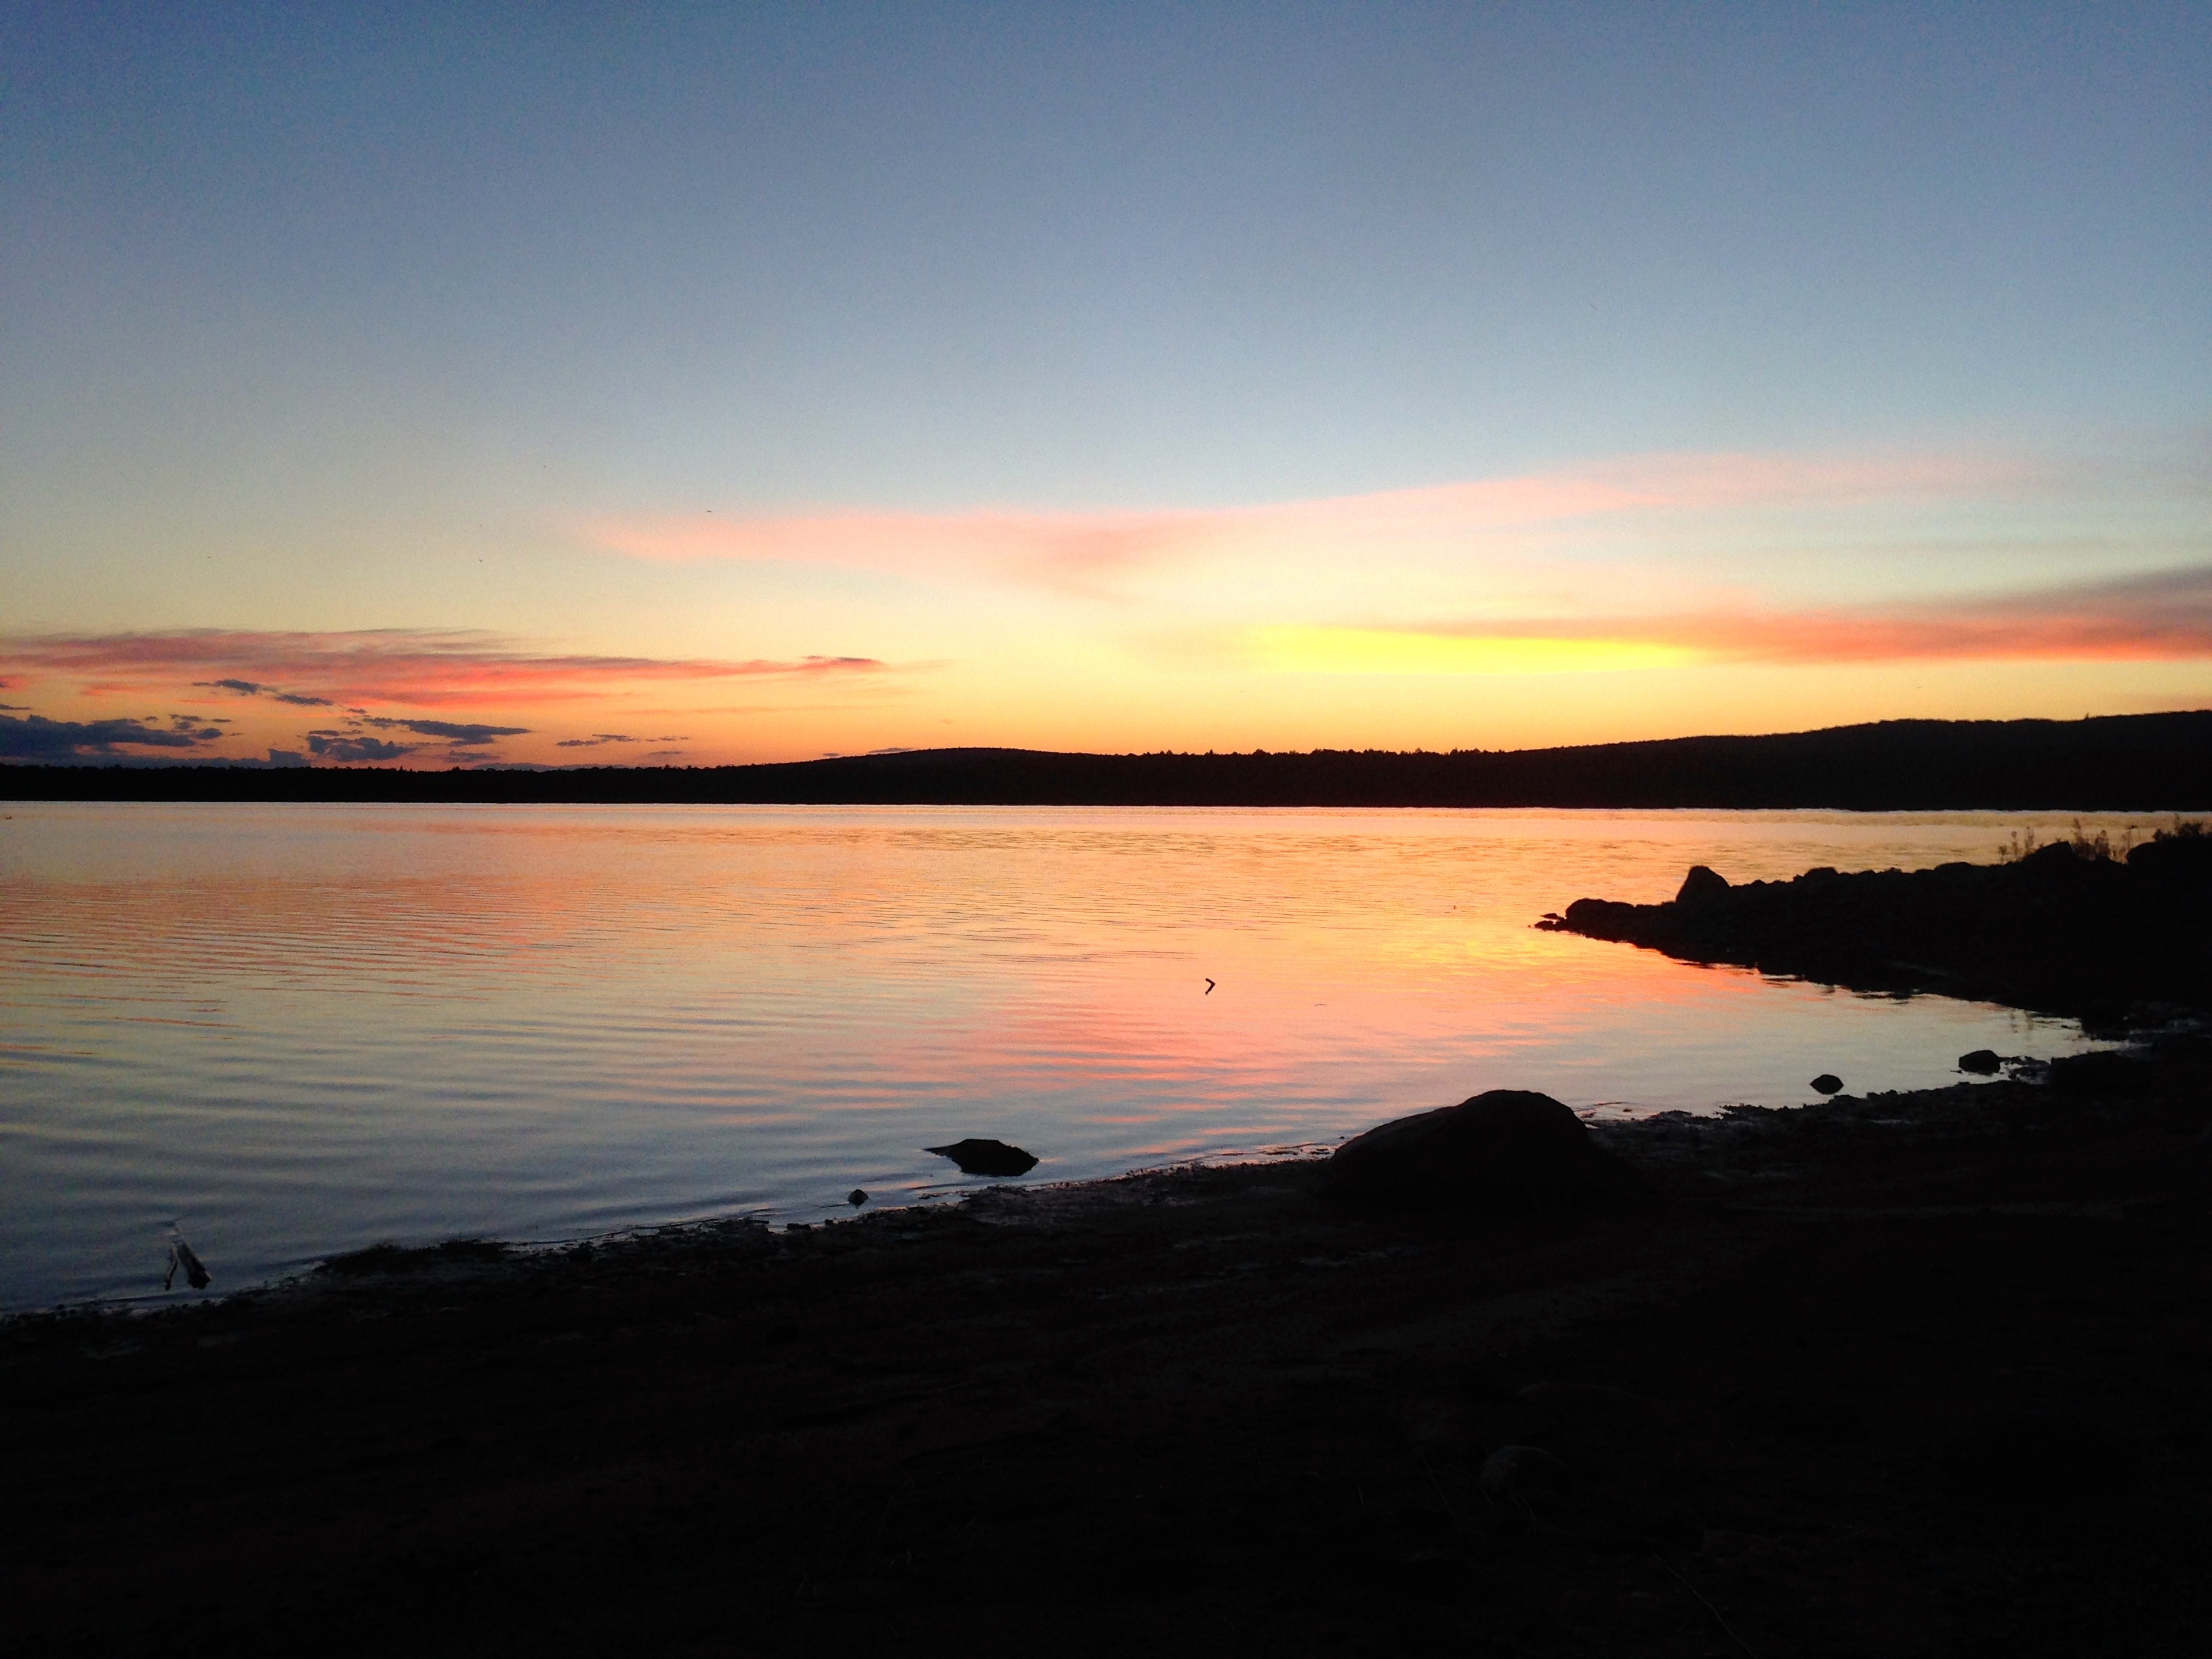
beach, landscape, sea, coast, ocean, horizon, cloud, sunrise, sunset, morning, shore, wave, dawn, dusk, evening, reflection, bay, body of water, colors, quebec, loch, afterglow